Dunnock

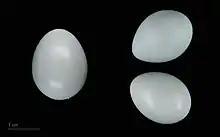
Egg of "Cuculus canorus canorus" in a spawn of "Prunella modularis " - MHNT

Dunnocks are native to large areas of Eurasia, inhabiting much of Europe and southwest Asia including Lebanon, northern Iran, and the Caucasus. It is the only accentor commonly found in temperate lowland areas; the others all inhabit upland areas, or (Siberian accentor) subarctic lowlands. Favoured habitats include woodlands, shrubs, gardens, and hedgerows where they typically feed on the ground, often seeking out detritivores as food.